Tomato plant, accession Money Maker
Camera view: horizontal (90 deg, fisheye); turntable rotation: 90 degrees
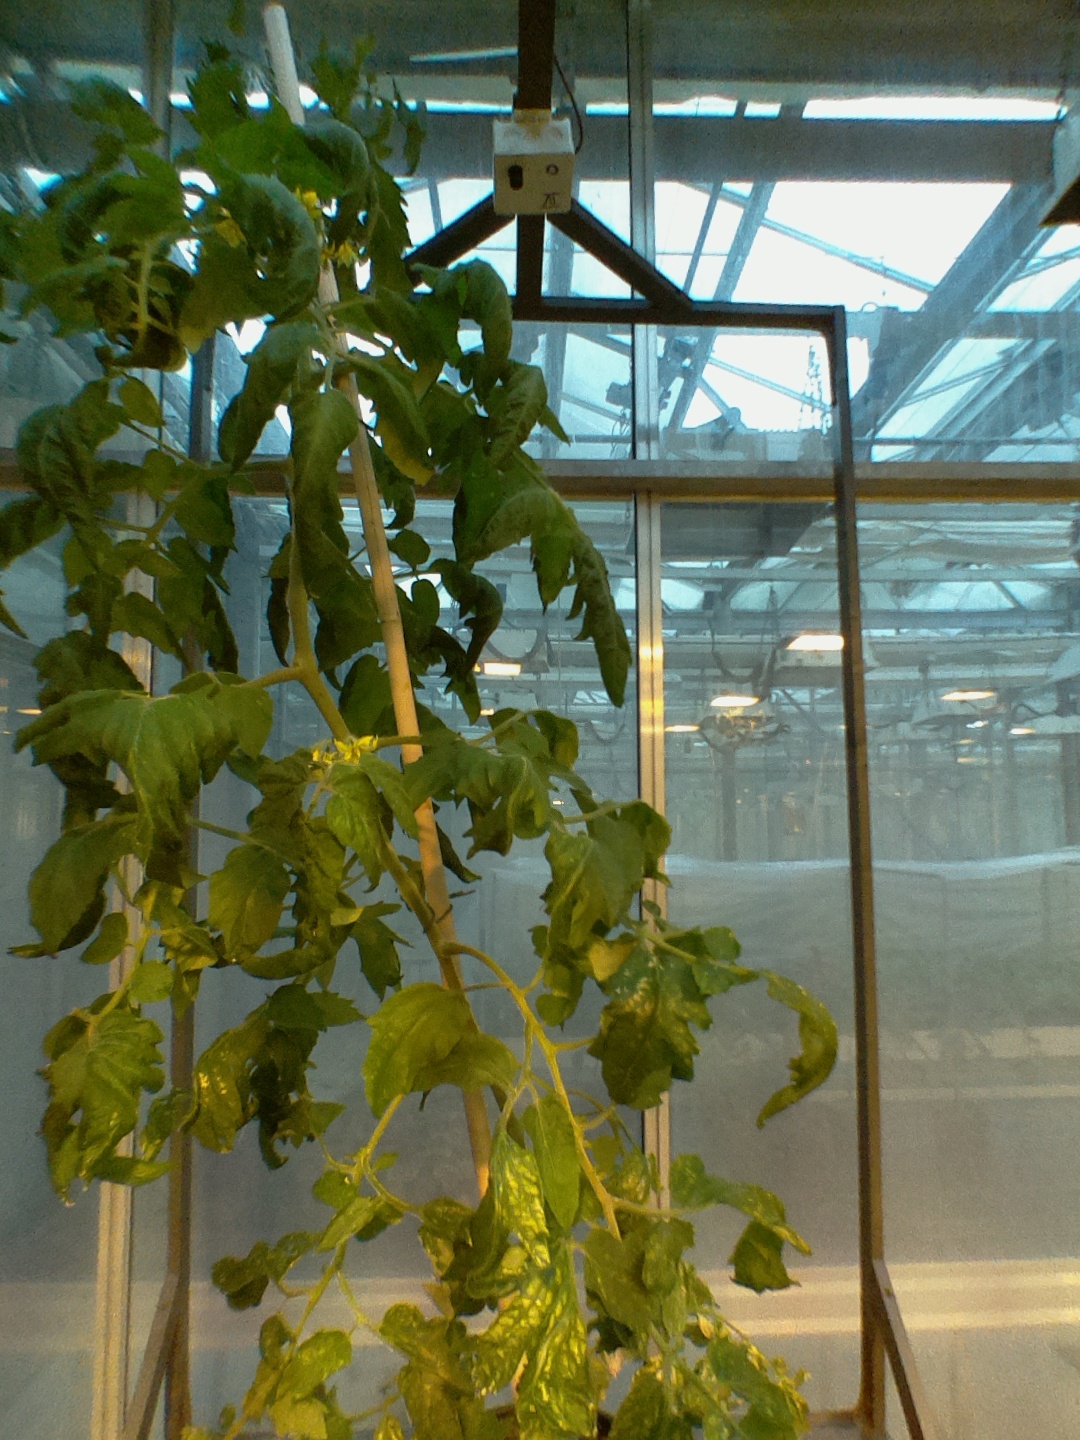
BBCH growth stage 70: Fruits at the main stem or branches visibles